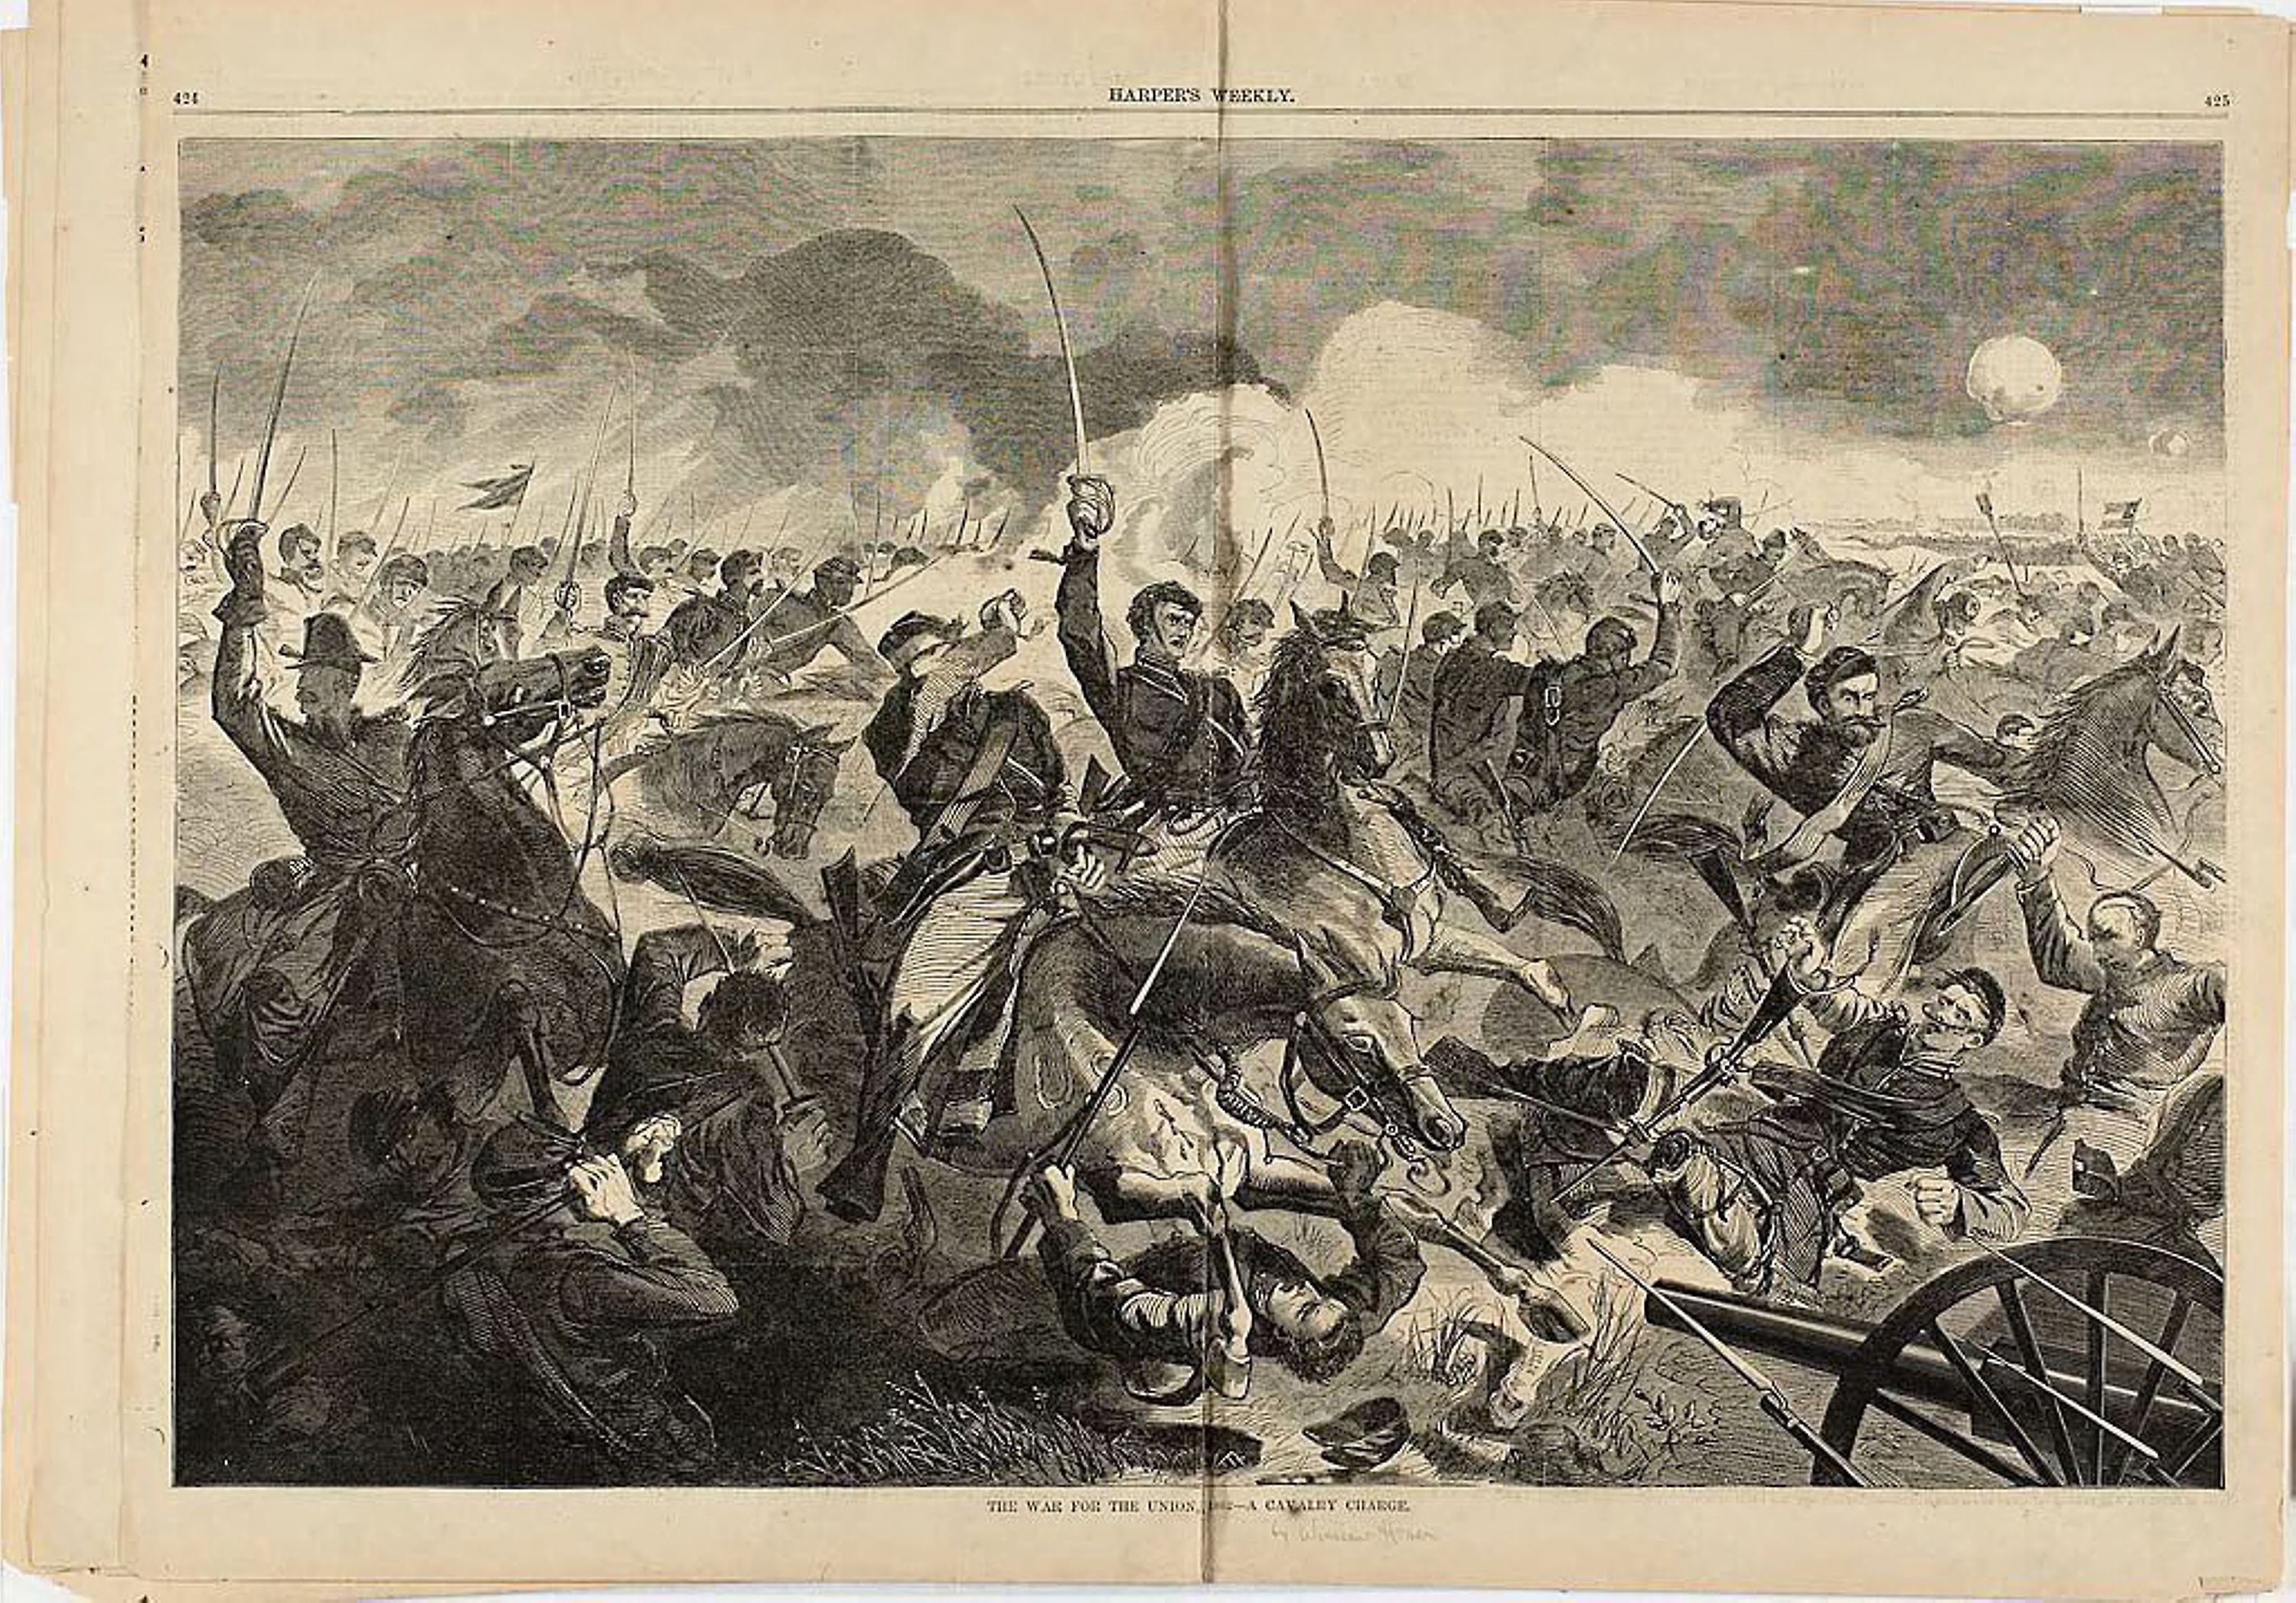
art, history, visual arts, battle, painting